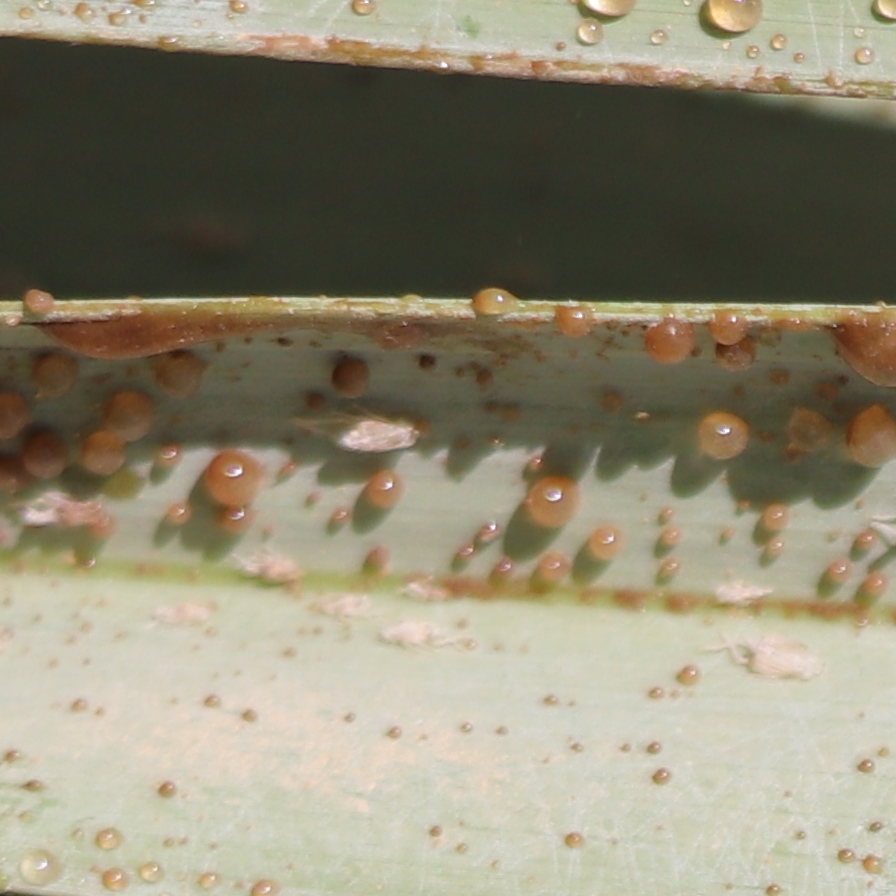
Label: Dubas